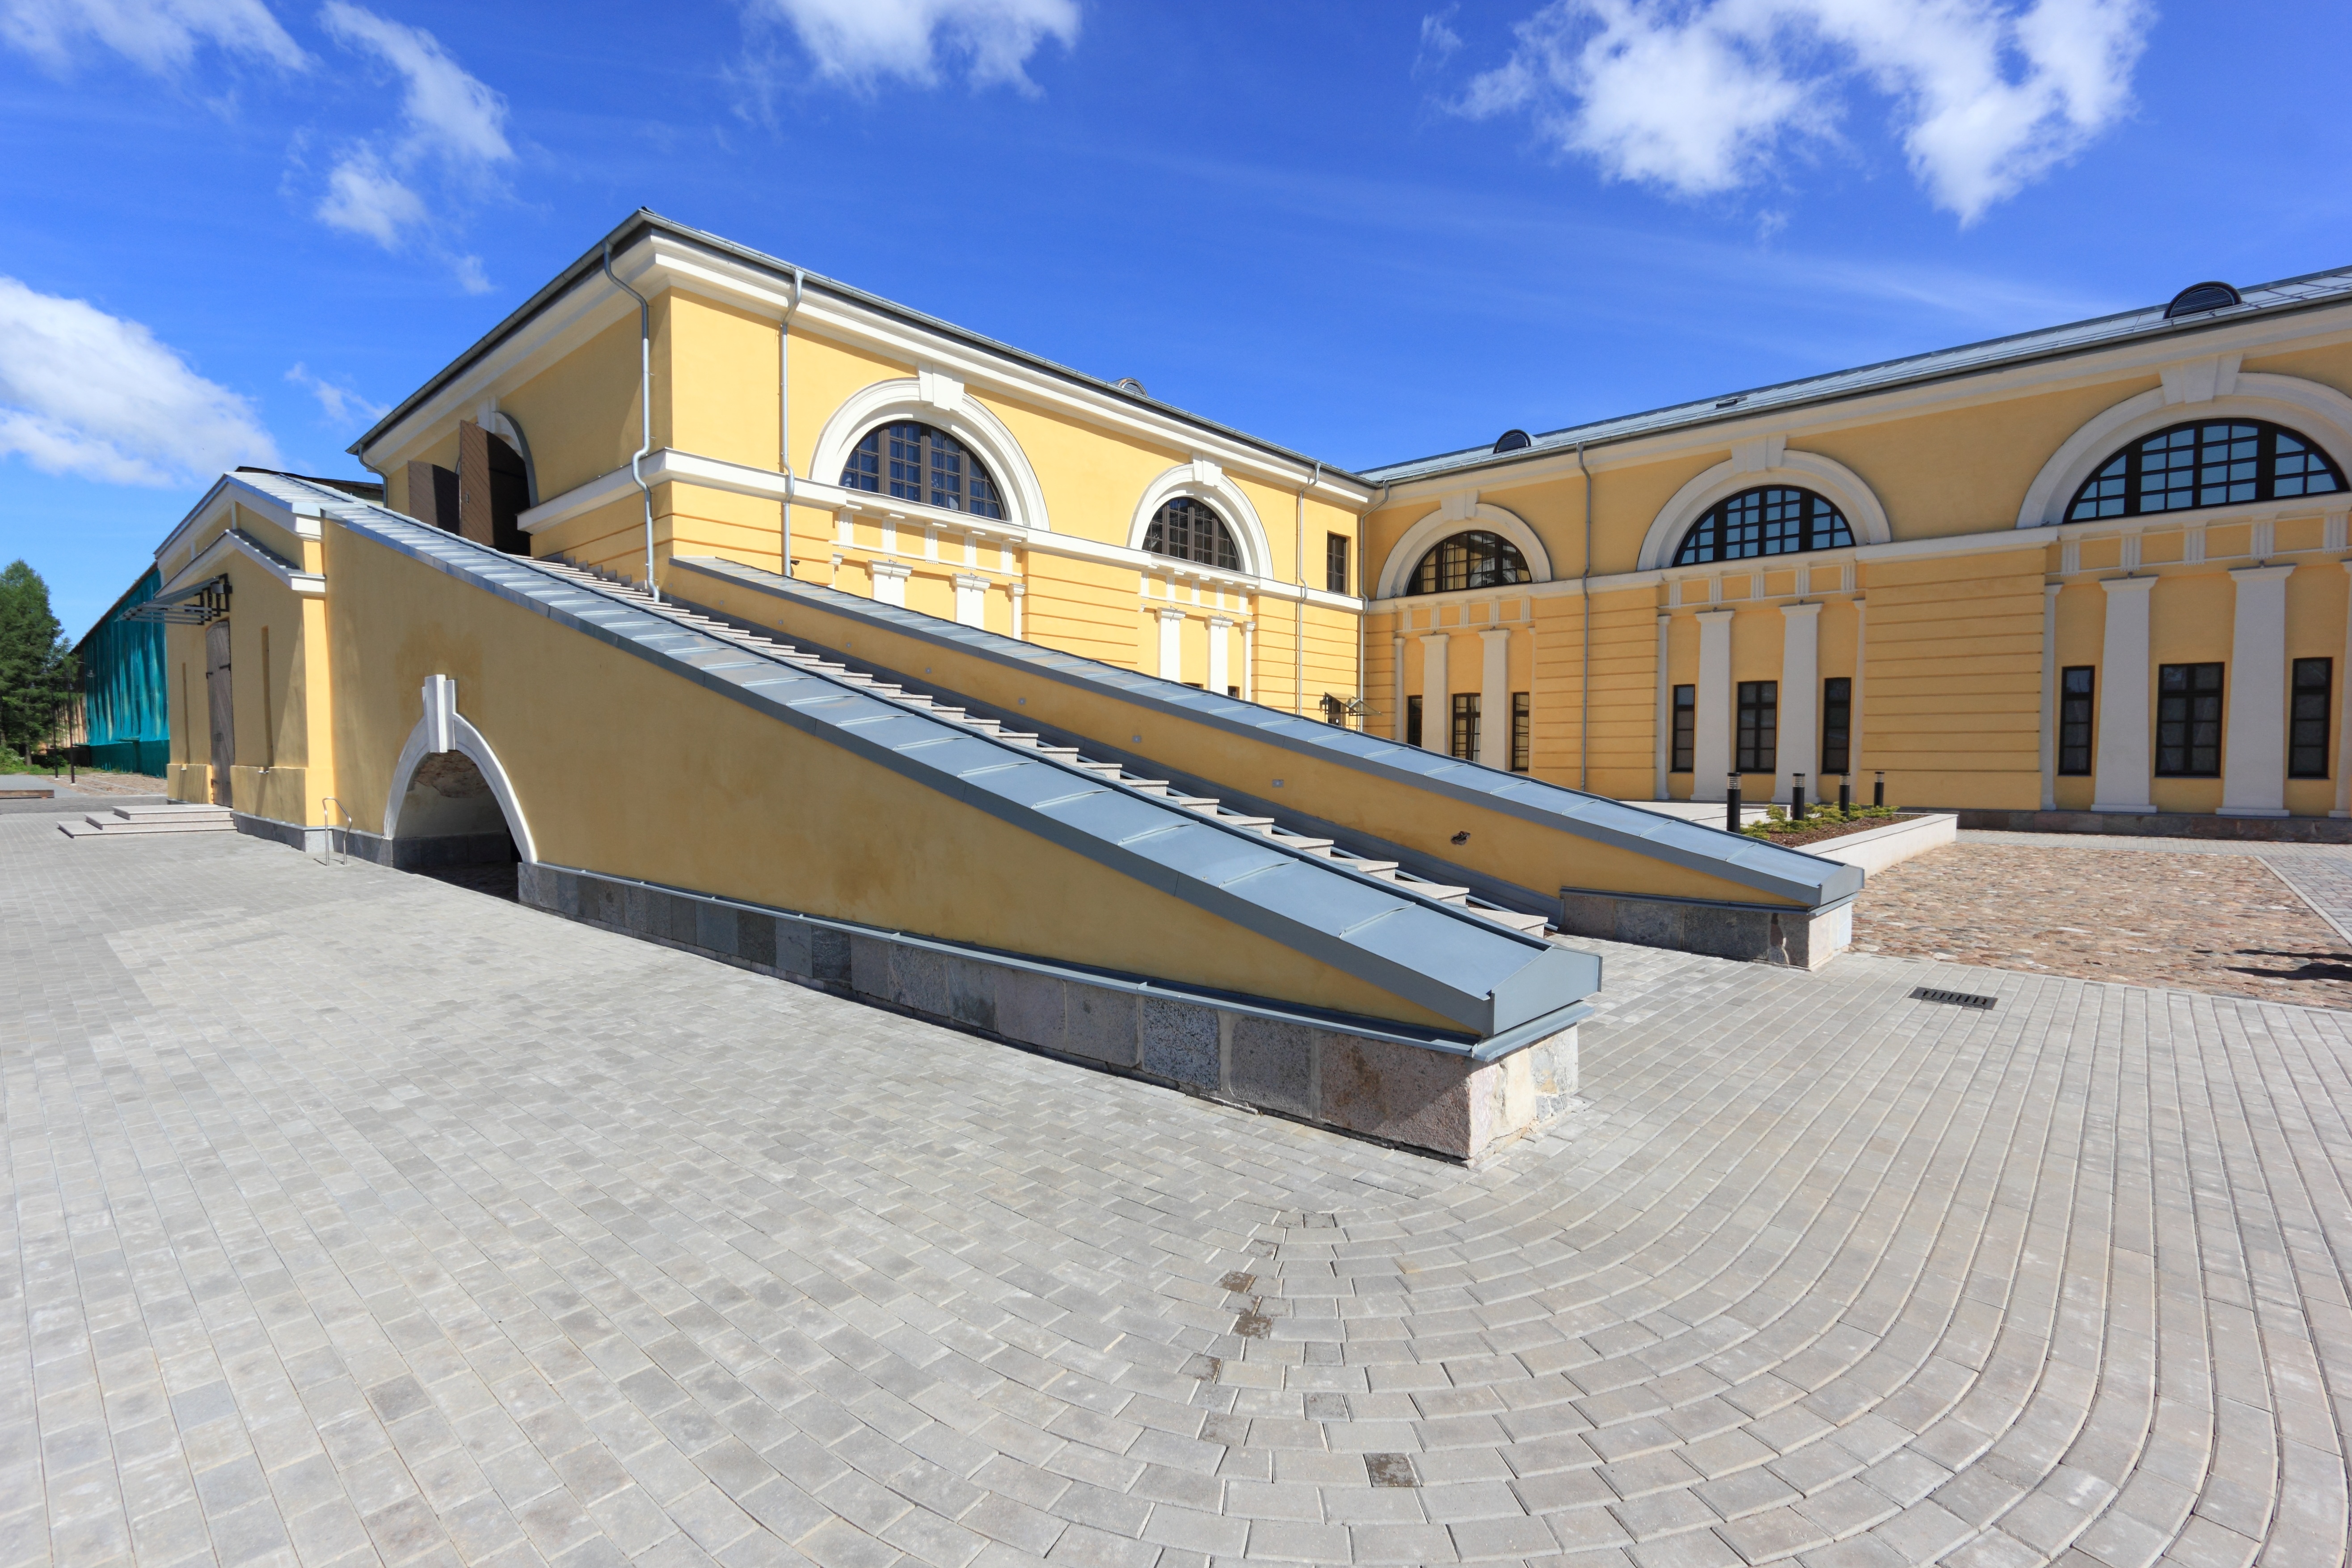
architecture, villa, roof, building, home, museum, facade, property, buildings, fort, estate, real estate, latvia, residential area, daugavpils